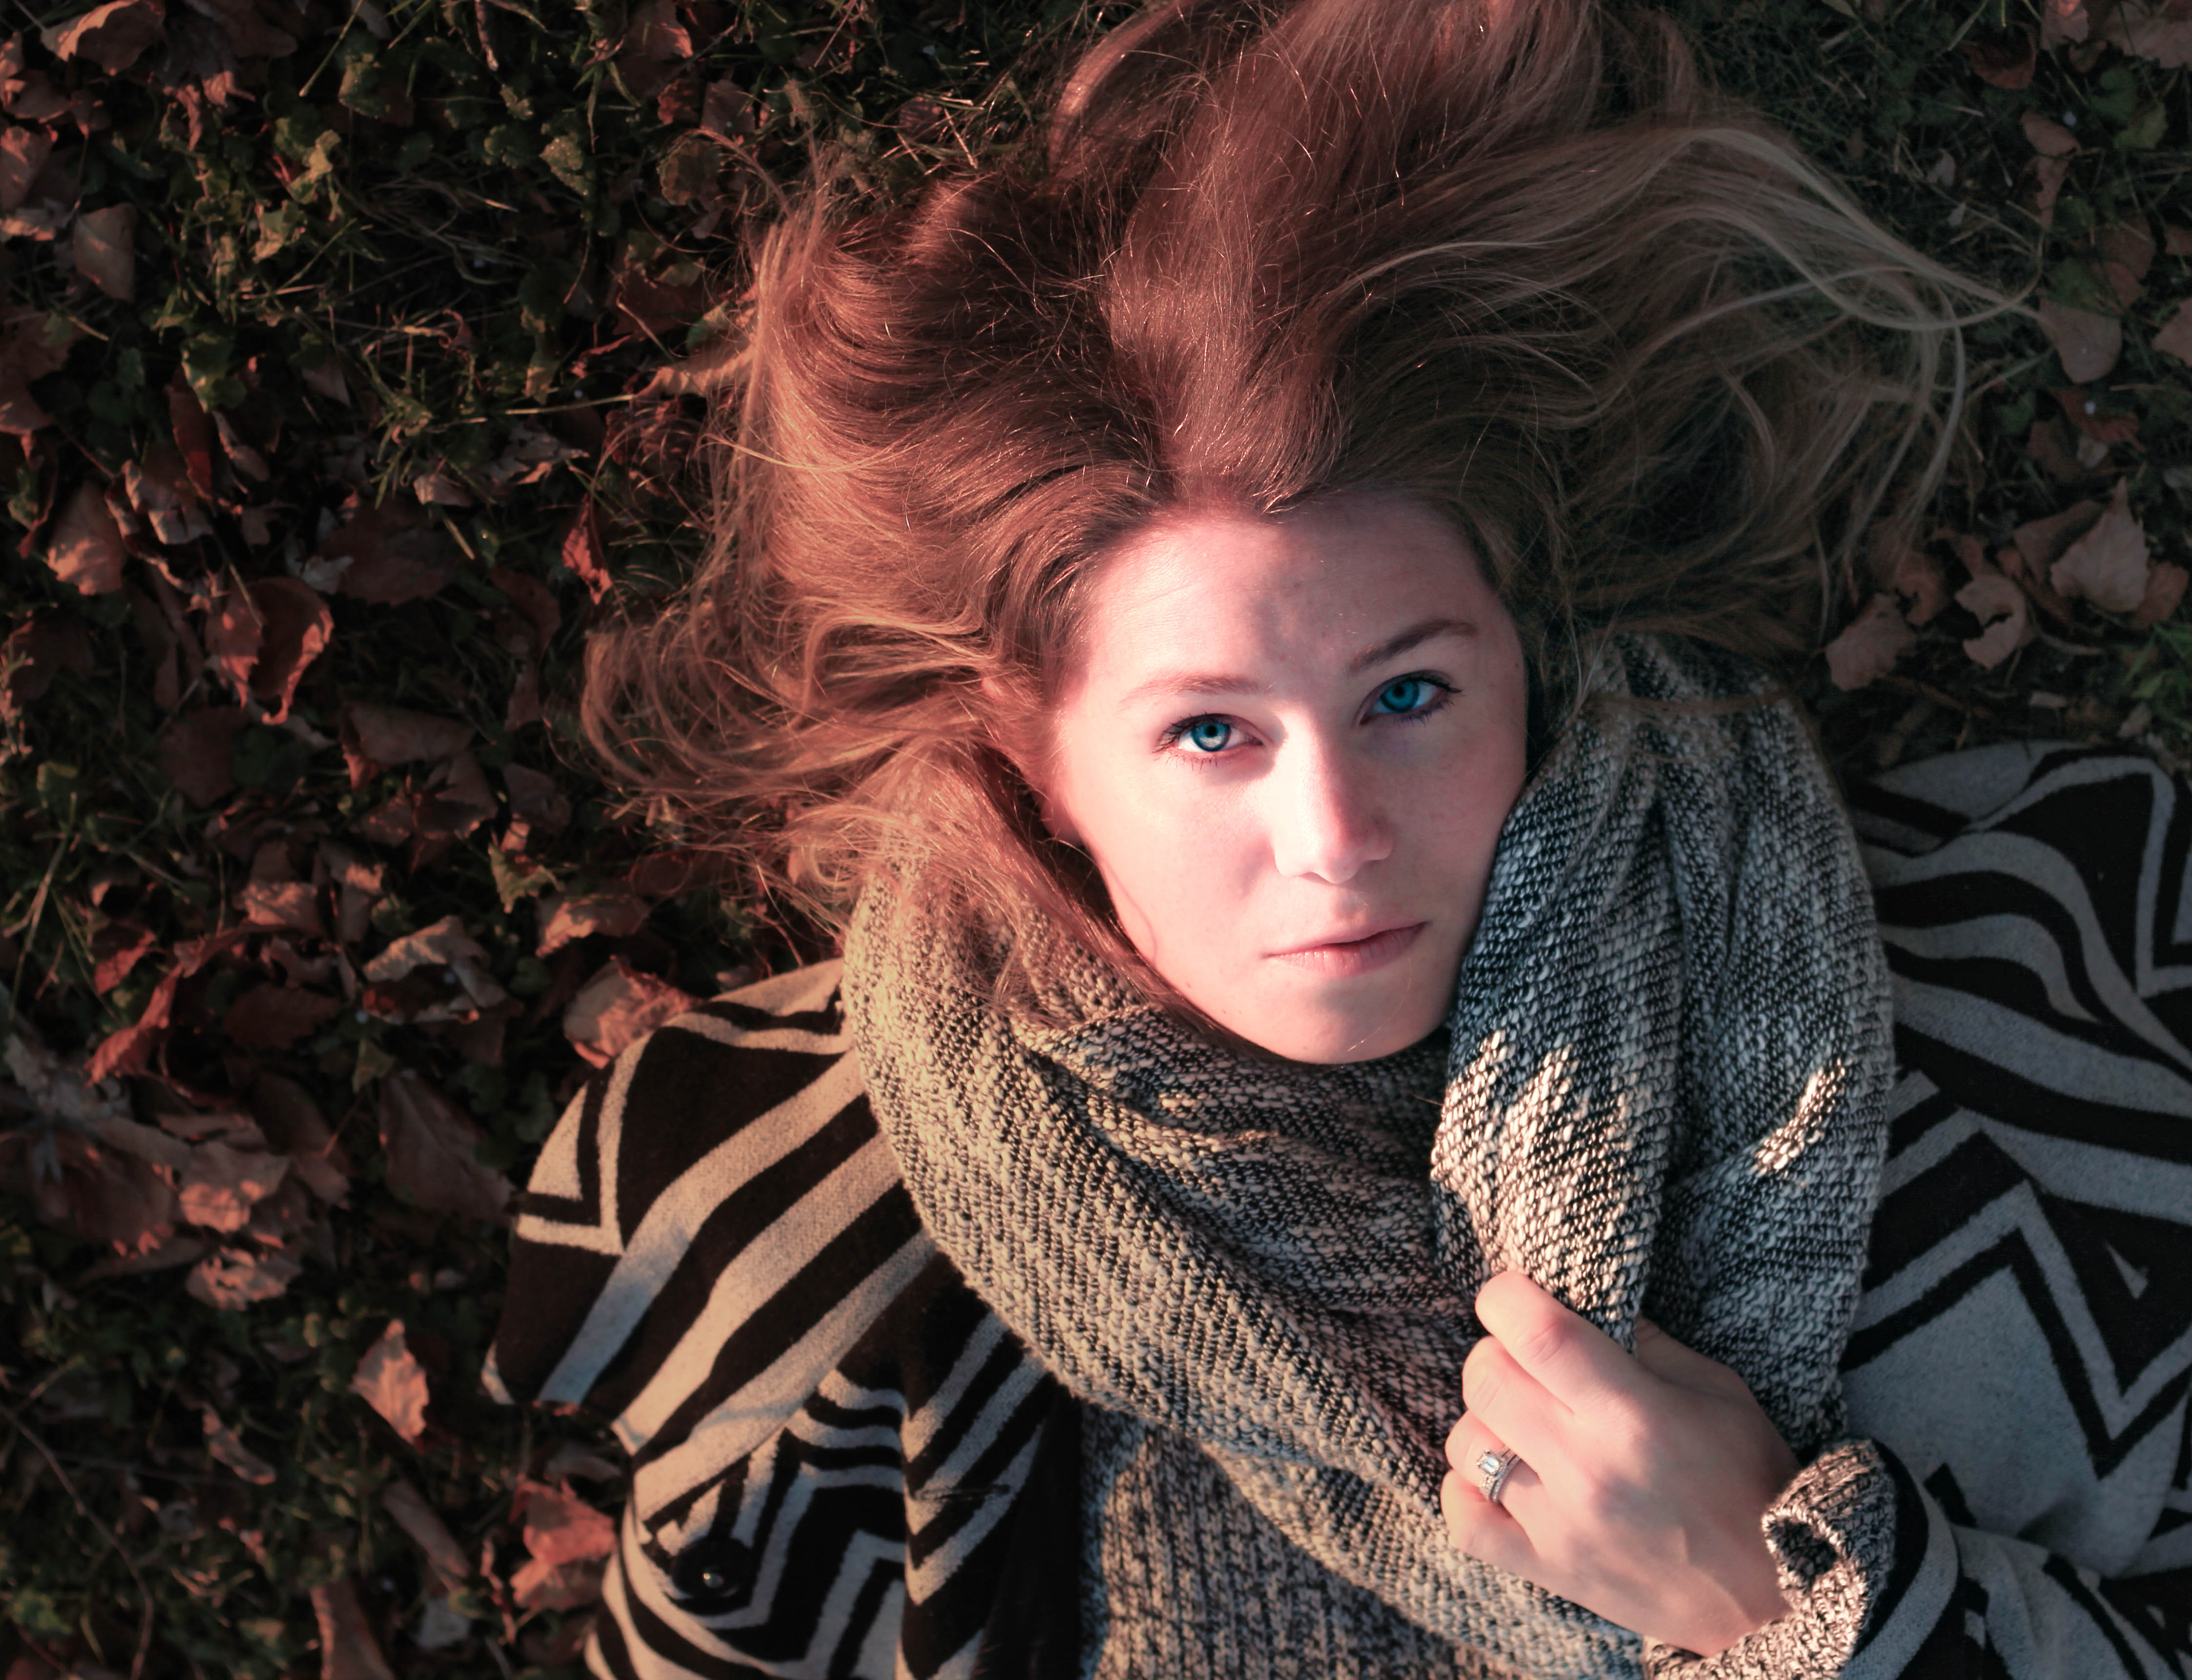
person, girl, woman, hair, sunrise, photography, fall, portrait, model, spring, autumn, fashion, lady, blonde, scarf, hairstyle, long hair, dress, eye, redhead, beauty, beautiful, blond, pretty, viewpoint, wearing, blue eyes, photo shoot, brown hair, portrait photography